Charles Anderson Memorial Bridge

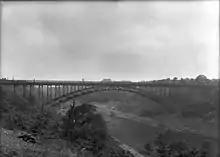
Wilmot Street Bridge in 1914

After Schenley Park was established in 1889, residents of South Oakland wanted a bridge in their neighborhood so they could access the park without traveling to Forbes Avenue. When the original park entrance bridge was replaced by the Schenley Bridge in 1897, it was hoped that the old bridge would be moved to the end of Wilmot Street to provide this South Oakland entrance. However, the old bridge was scrapped instead.